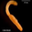
Label: worm